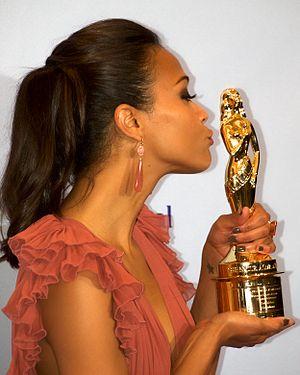
Zoë Yadira Saldaña Nazario, dite Zoe Saldana [ˈzoʊi sælˈdænə] en anglais ou Zoé Saldaña [ˈsoe salˈdaɲa] en espagnol, est une actrice, réalisatrice et productrice américano-dominicaine née le 19 juin 1978 à Passaic dans le New Jersey.